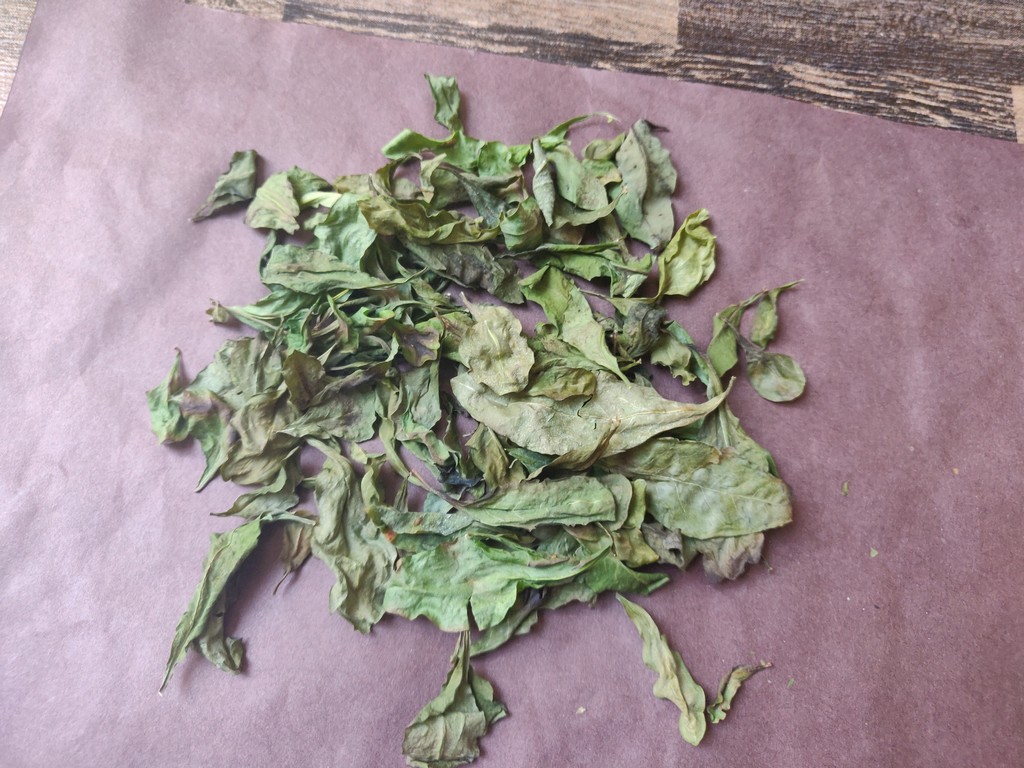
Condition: Dried
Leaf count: multiple
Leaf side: unknown